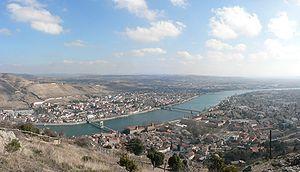
Vue depuis les hauteurs de Tournon-sur-Rhône